Regional tartans of Canada

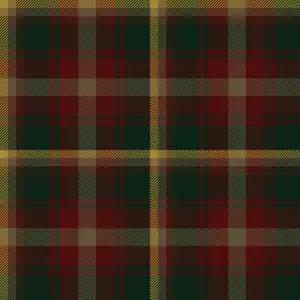
The maple leaf tartan.

Regional tartans of Canada are represented by all Canada's provinces and territories having a regional tartan, as do many other regional divisions in Canada. Tartans were first brought to Canada by Scottish settlers; the first province to adopt one officially was Nova Scotia in 1956 (when registered at the Court of the Lord Lyon; adopted by law in 1963), and the most recent province was Ontario, in 2000. Except for the tartan of Quebec, all of the provincial and territorial tartans are officially recognized and registered in the books of the Court of the Lord Lyon, King of Arms of Scotland.